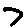
Label: 7